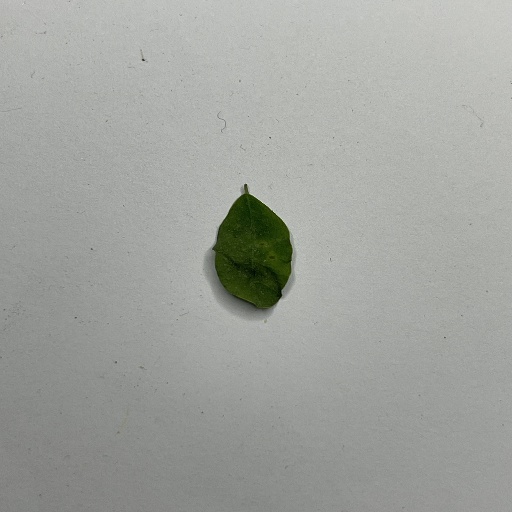
Species: Sojina
Leaf condition: Bacterial Spot